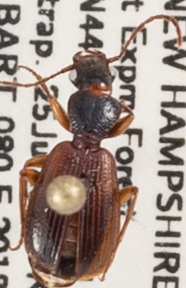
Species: Cymindis neglecta
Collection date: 2018-07-25
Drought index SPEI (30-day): -0.058
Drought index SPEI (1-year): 0.04
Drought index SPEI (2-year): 0.334